William P. Bettendorf

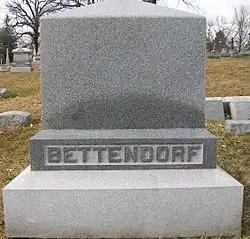
Grave in Oakdale Cemetery

William Bettendorf married Mary Wortman in 1879. Together they raised two children, Etta and Henry. She died in August 1901. In 1908 he married Elizabeth Staby, who was a widow.